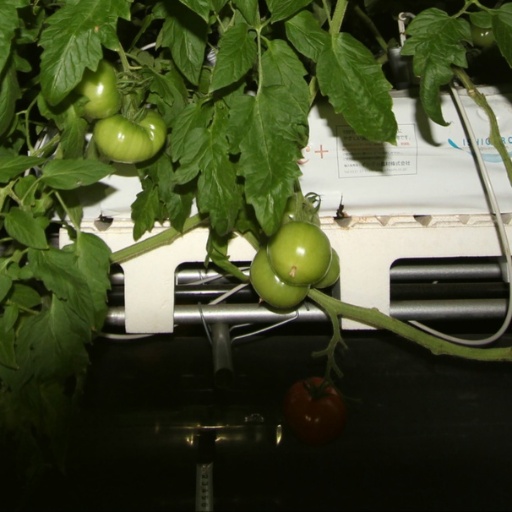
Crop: tomato